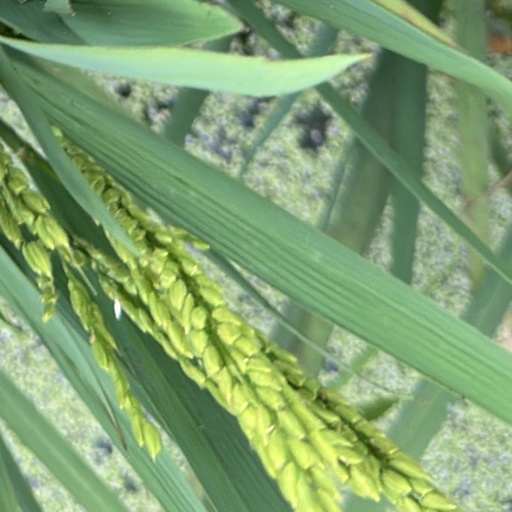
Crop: rice